Bacterial cellulose

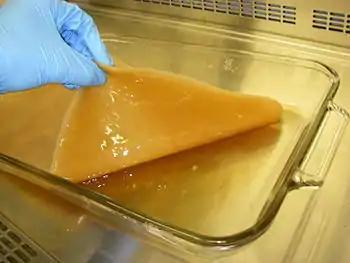
A wet microbial cellulose pellicle being removed from a culture

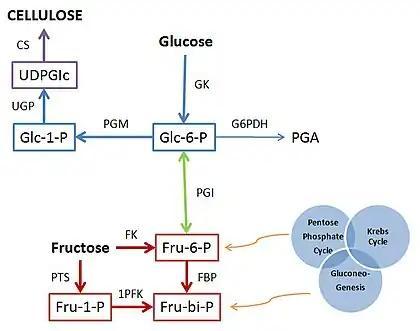
Biochemical Pathway for Cellulose Synthesis

Bacterial cellulose is an organic compound with the formula produced by certain types of bacteria. While cellulose is a basic structural material of most plants, it is also produced by bacteria, principally of the genera "Komagataeibacter", "Acetobacter", "Sarcina ventriculi" and "Agrobacterium". Bacterial, or microbial, cellulose has different properties from plant cellulose and is characterized by high purity, strength, moldability and increased water holding ability. In natural habitats, the majority of bacteria synthesize extracellular polysaccharides, such as cellulose, which form protective envelopes around the cells. While bacterial cellulose is produced in nature, many methods are currently being investigated to enhance cellulose growth from cultures in laboratories as a large-scale process. By controlling synthesis methods, the resulting microbial cellulose can be tailored to have specific desirable properties. For example, attention has been given to the bacteria "Komagataeibacter xylinus" due to its cellulose's unique mechanical properties and applications to biotechnology, microbiology, and materials science.